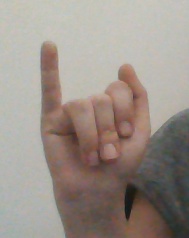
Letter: meem